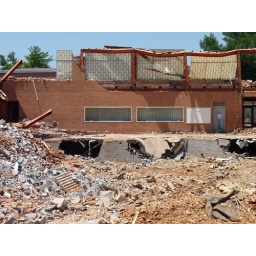
the right-side wall of the central section, including display cases in the interior corridor